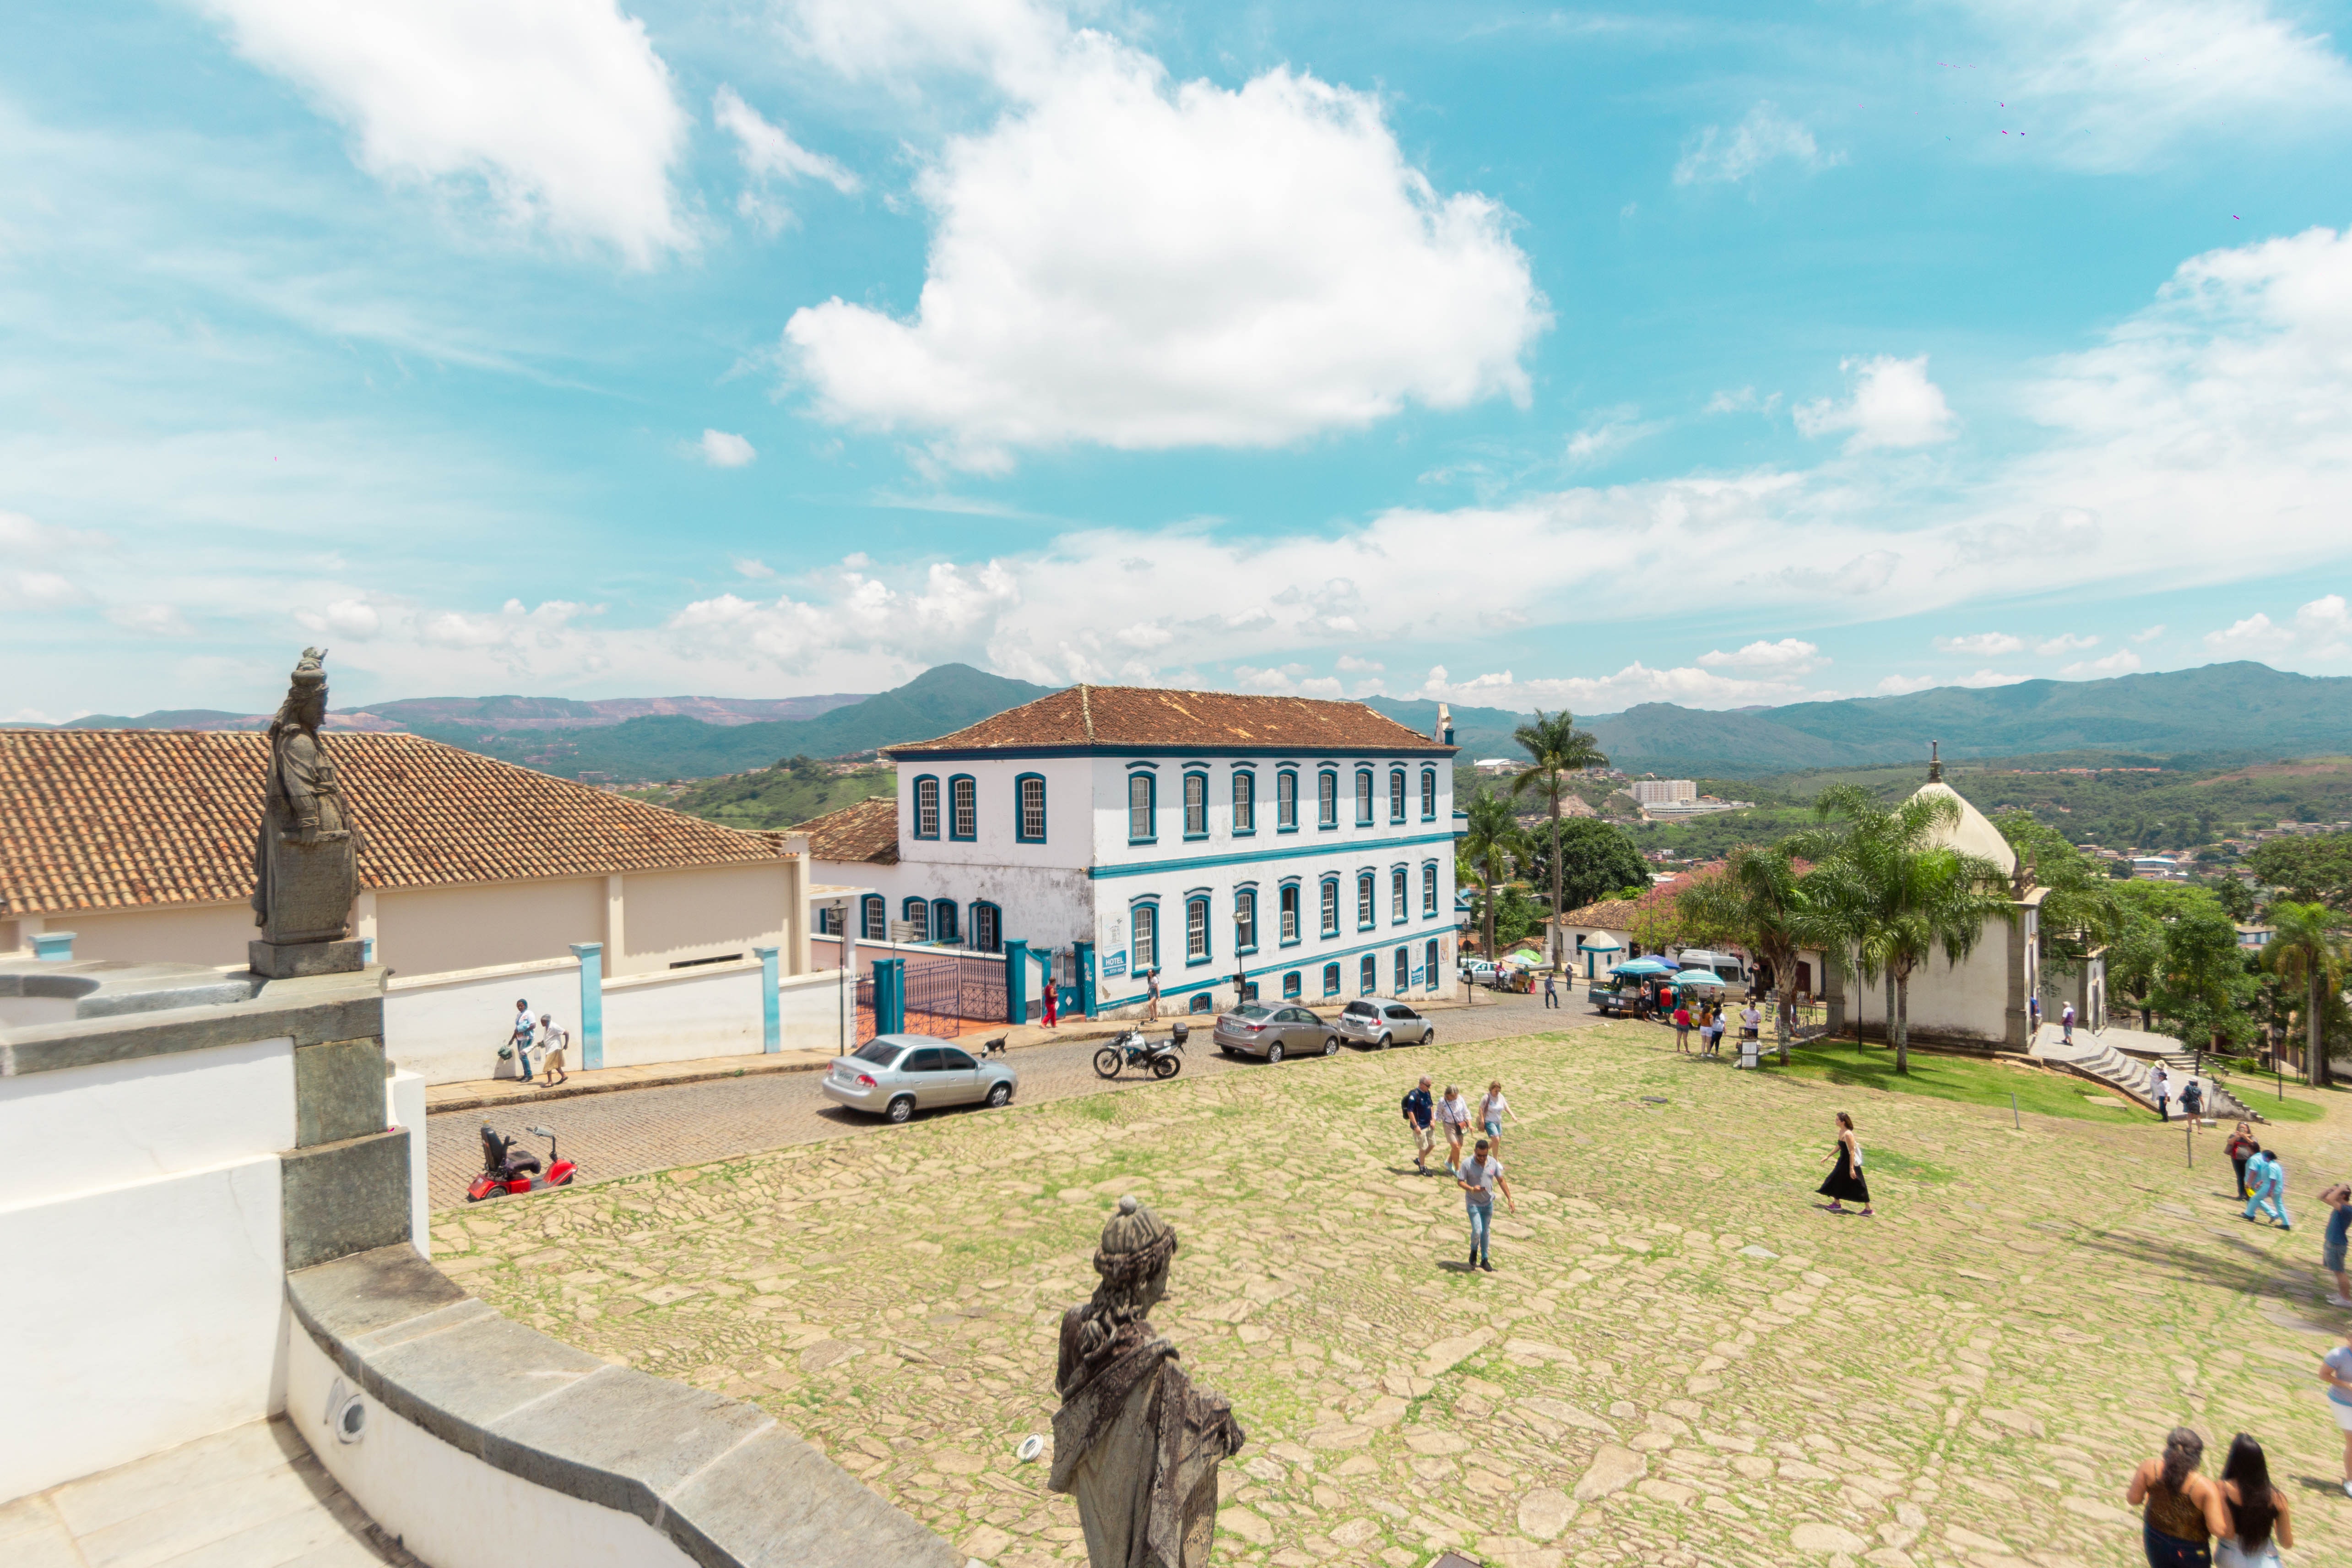
property, sky, building, tourism, house, tree, real estate, cloud, room, architecture, city, estate, vacation, photography, mountain, leisure, residential area, games, urban design